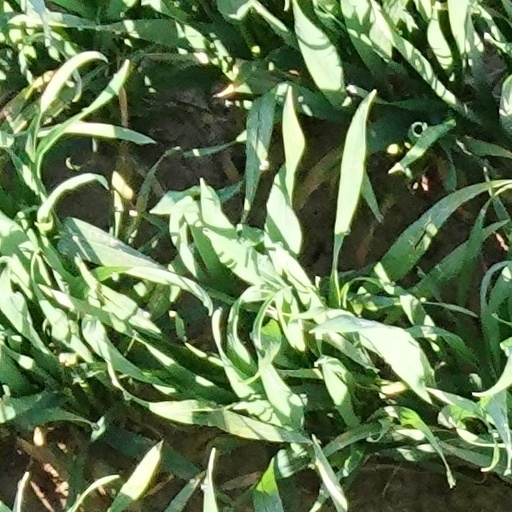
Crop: wheat